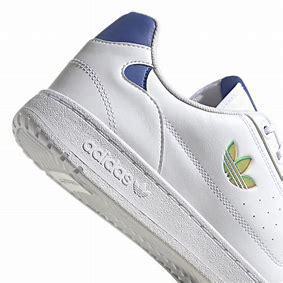
Brand: Adidas
Model: NY 90